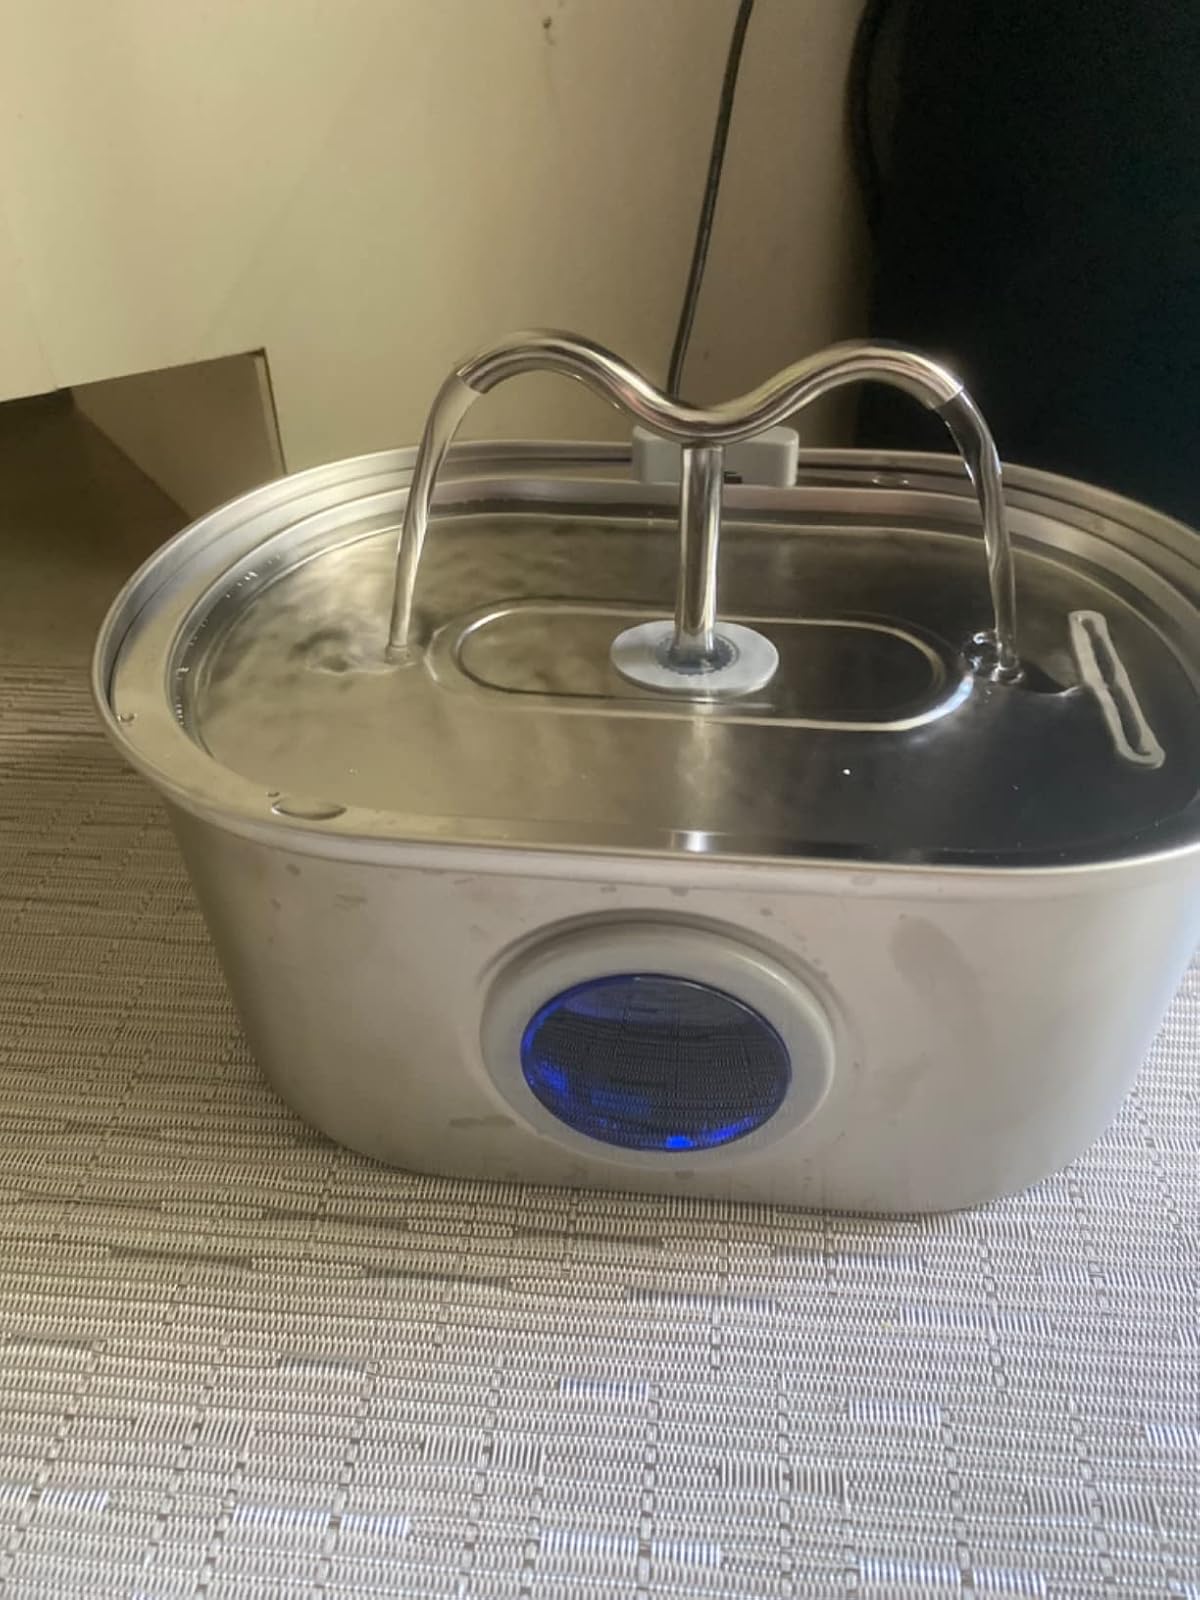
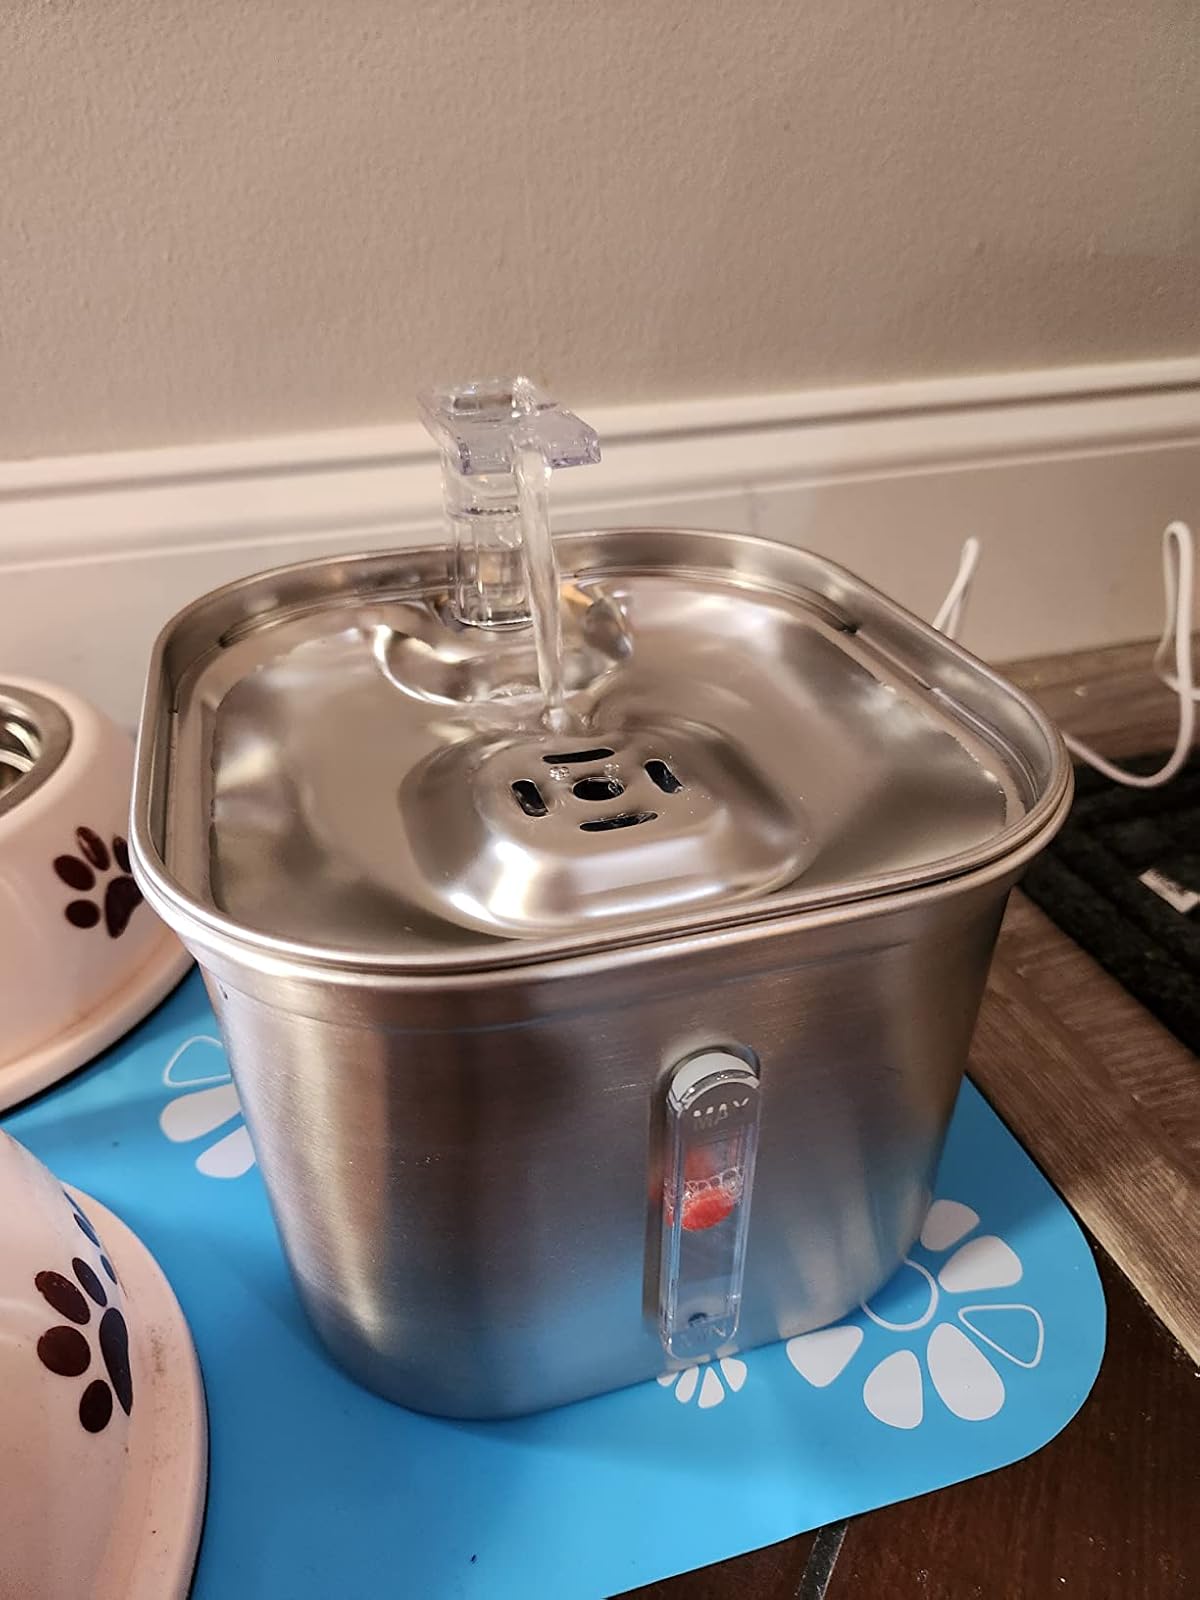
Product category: items_bowl
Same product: no